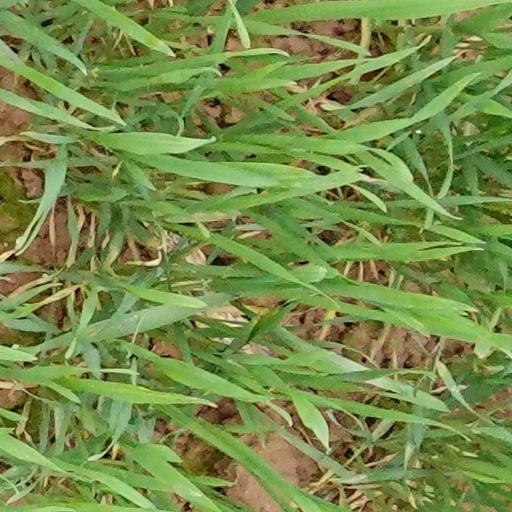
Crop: wheat